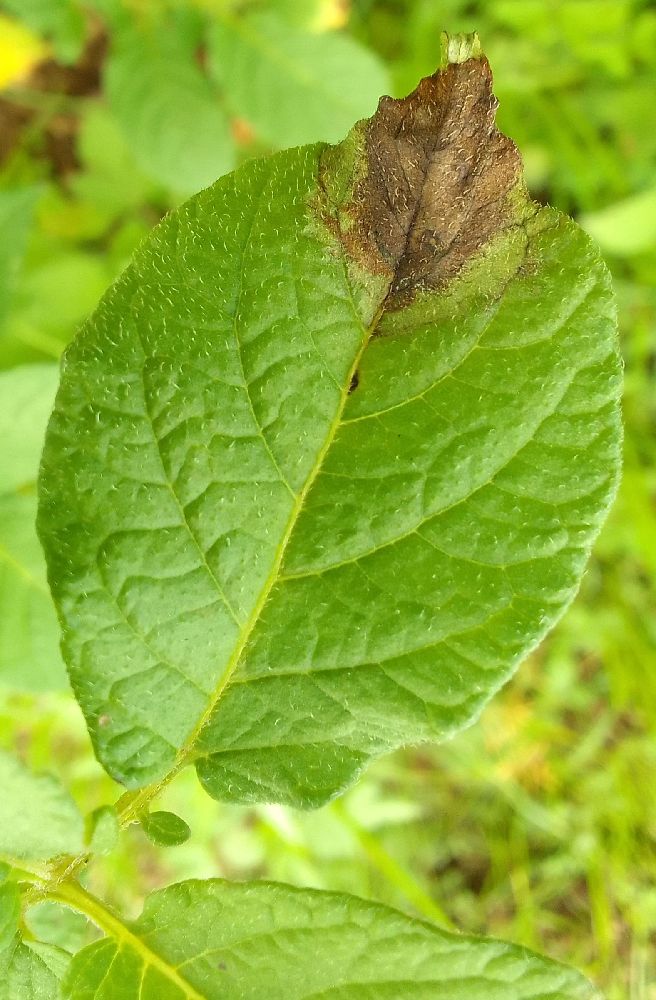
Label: Late blight